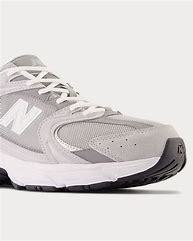
Brand: New
Model: Balance New Balance 530